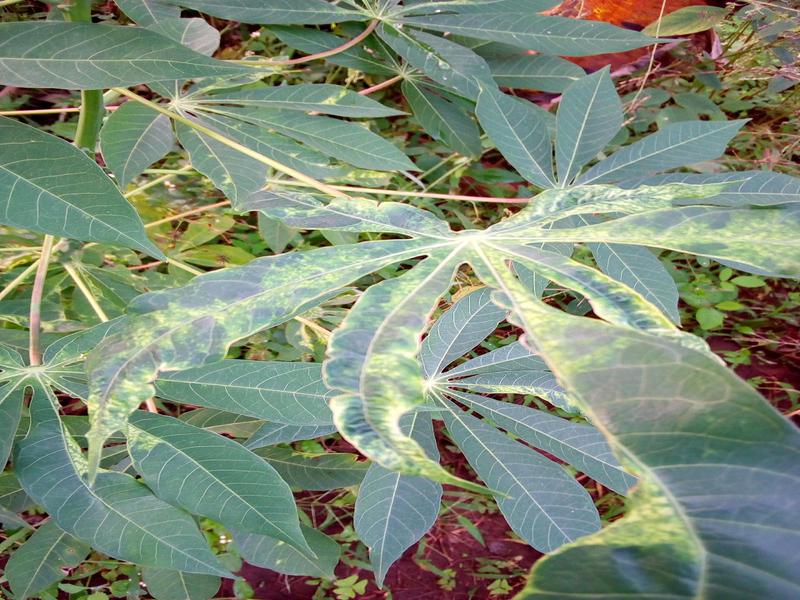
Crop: cassava
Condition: mosaic_disease